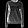
Label: Pullover